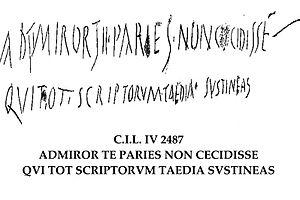
Graffito latin trouvé à Pompeii: ""Je t'admire, mur, qui ne croule pas, alors que tu dois pourtant supporter les inscriptions ennuyeuses d'autant d'écrivains